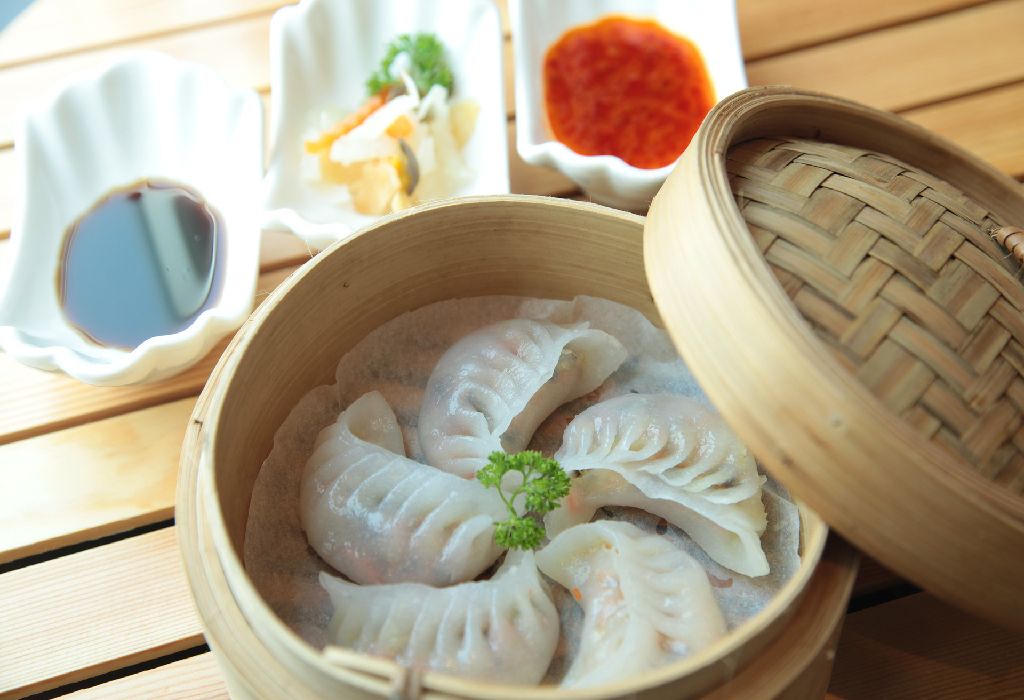
Dish: momos